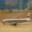
Label: airplane